Guldner House

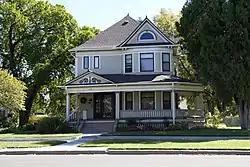

The Guldner House, at 1919 W. Douglas in Wichita in Sedgwick County, Kansas is a Queen Anne style house built to a design by the Radford Architectural Company. It was listed on the National Register of Historic Places in 2010.